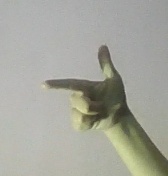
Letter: yaa